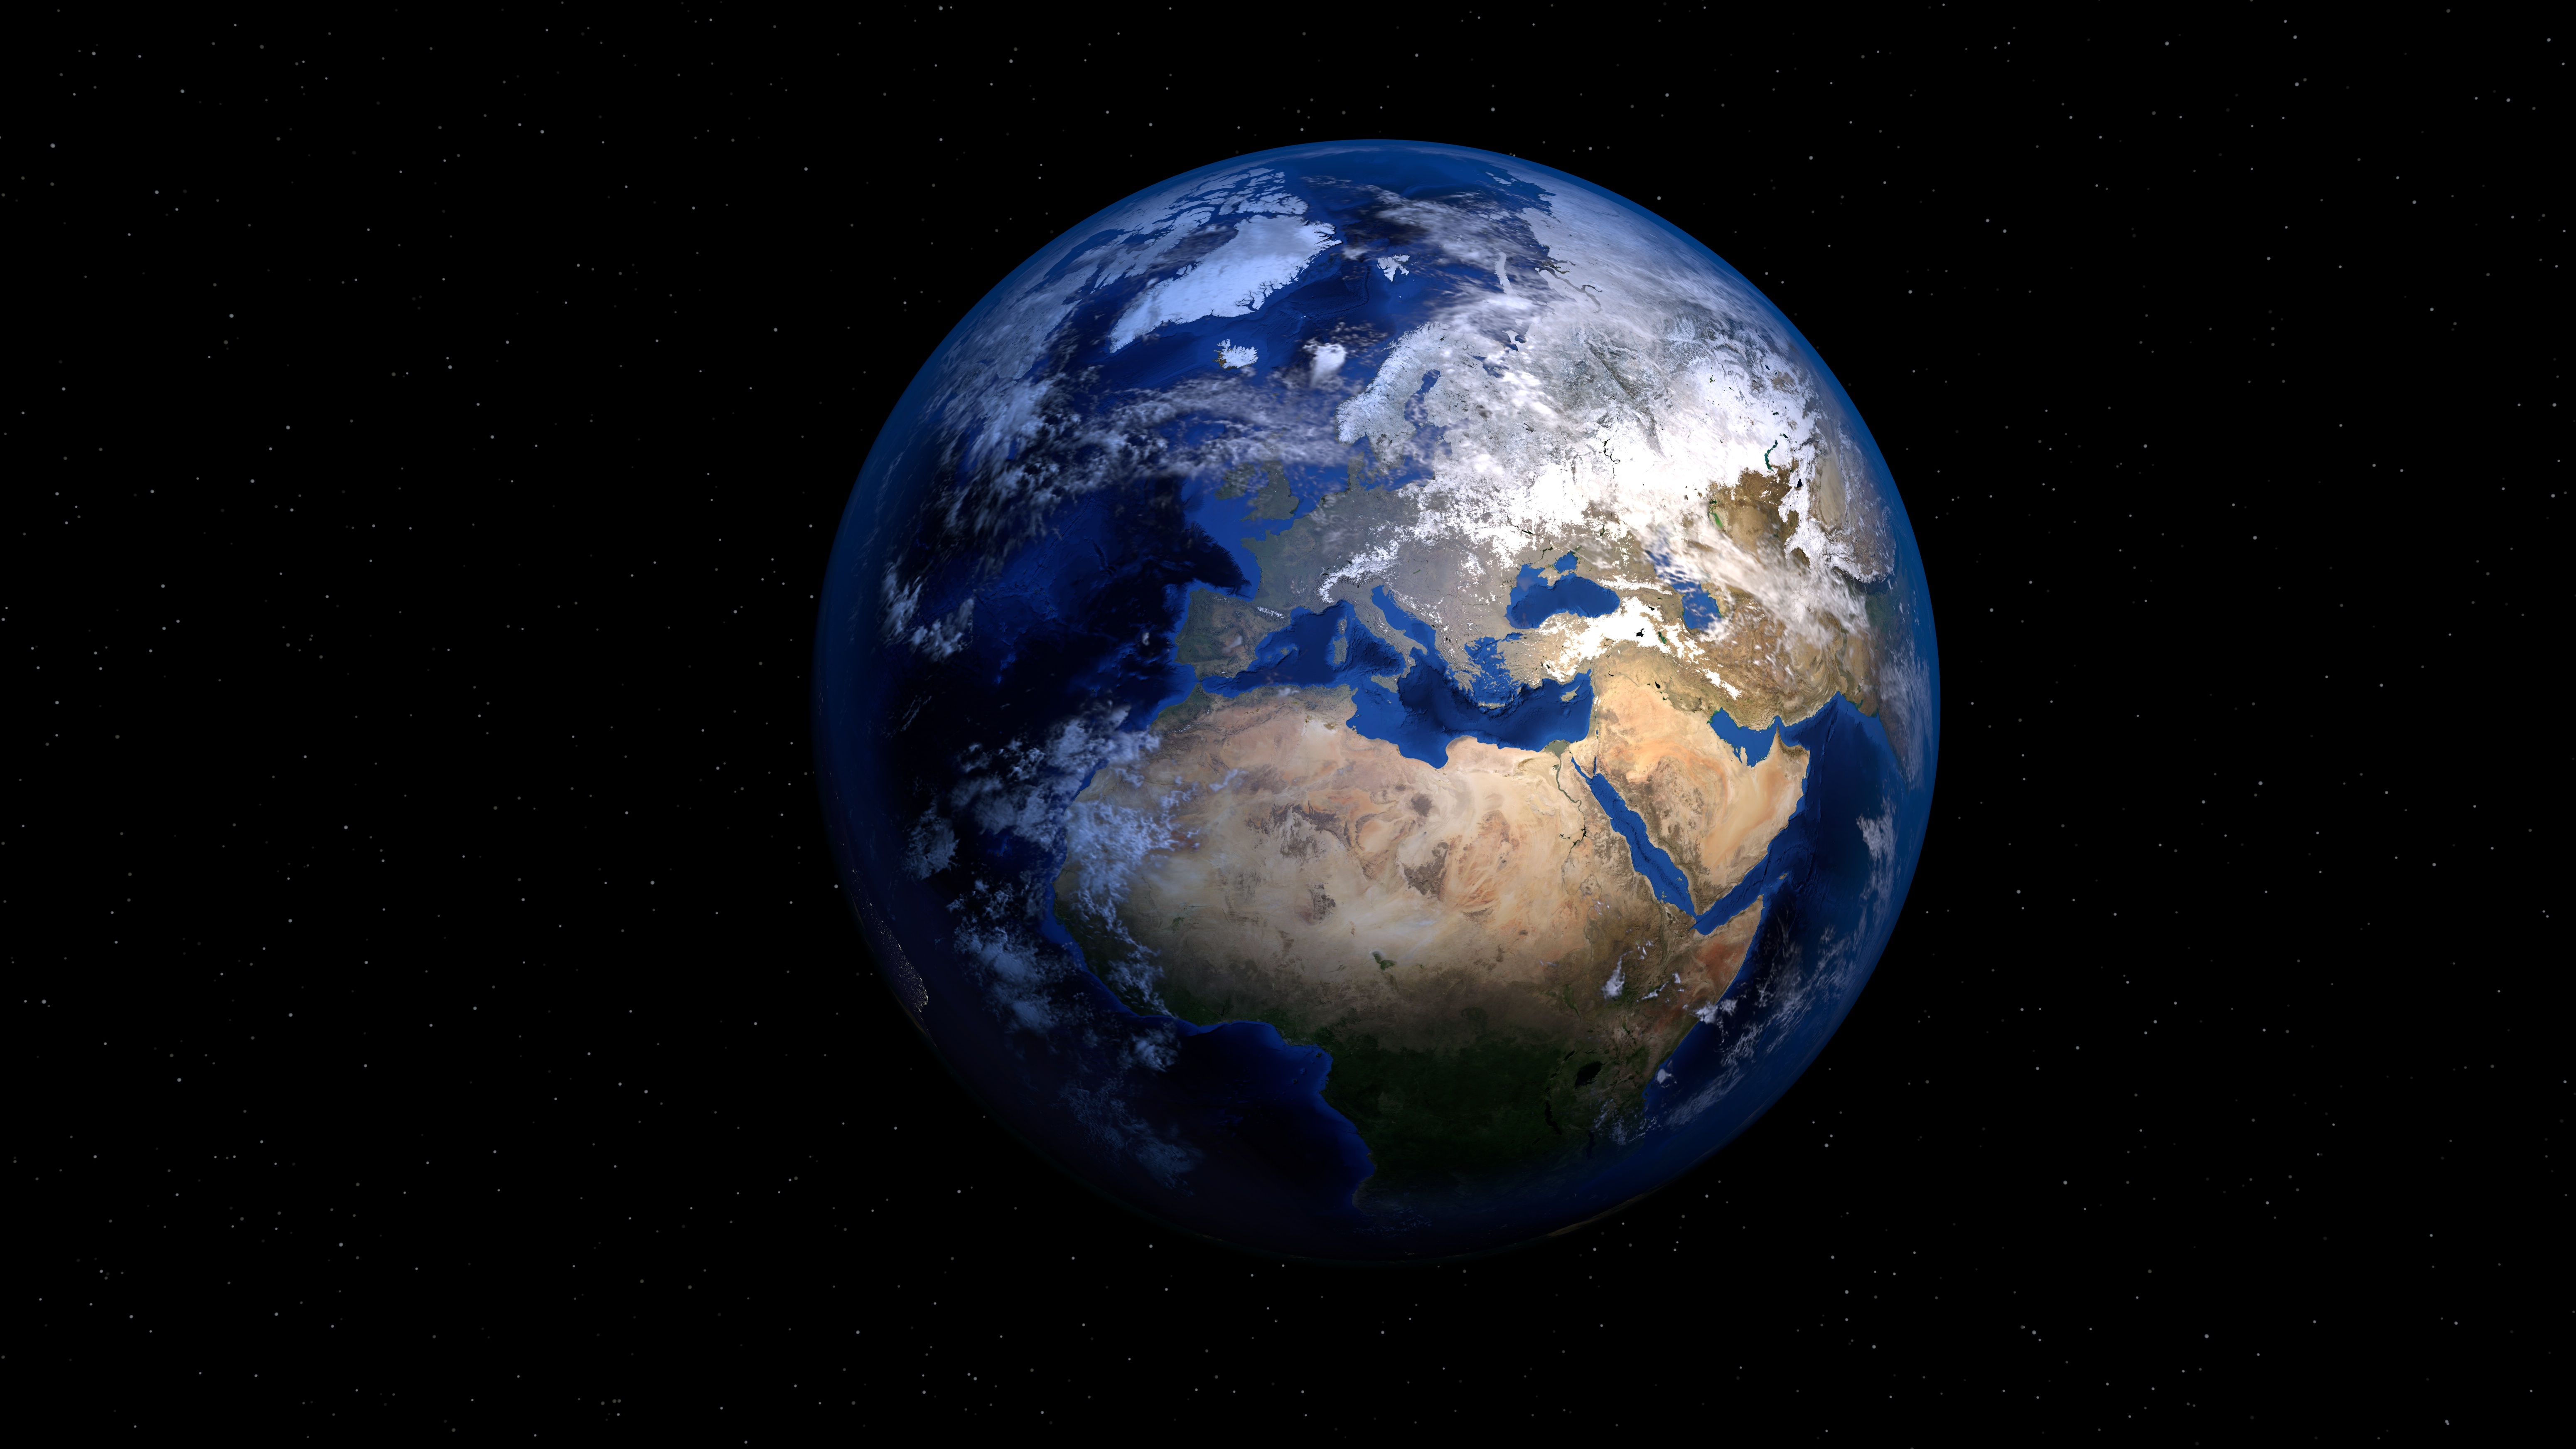
sky, atmosphere, europe, space, africa, globe, world, outer space, earth, planet, visualization, map of the world, 3d model, rendering, astronomical object, atmosphere of earth